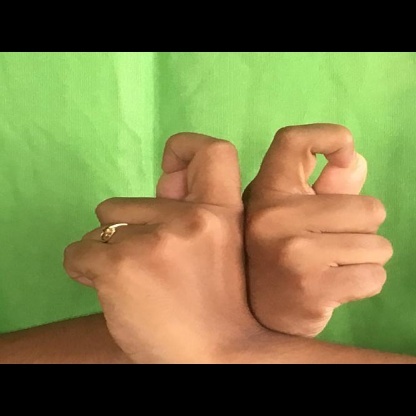
Mudra: Berunda